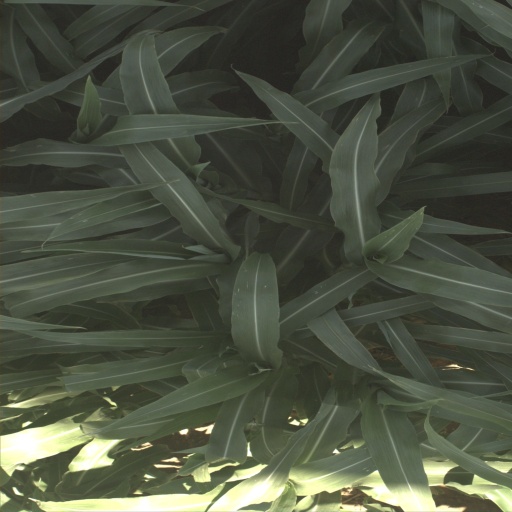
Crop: sorghum